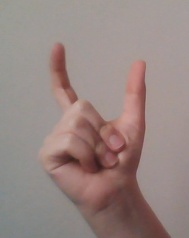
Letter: nun